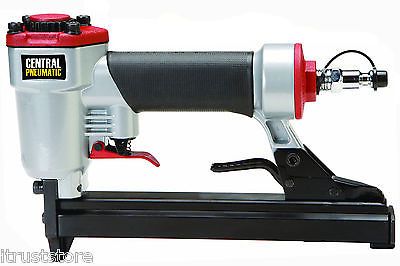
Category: stapler